Artur Phleps

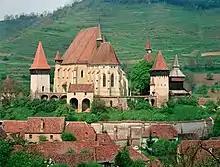
rural village landscape with old church steeple in the mid-distance and terraced hills in the background

Phleps was born in what was then called Birthälm (Biertan), near Hermannstadt (Sibiu) in Siebenbürgen, then a part of the Austro-Hungarian Empire (modern-day Transylvania, Romania). At the time, Siebenbürgen was densely populated by Romanian ethnic Germans, commonly referred to as Transylvanian Saxons. He was the third son of a surgeon, Dr. Gustav Phleps, and Sophie (née Stolz), the daughter of a peasant. Both families had lived in Siebenbürgen for centuries. After finishing the Lutheran school in Hermannstadt, Phleps entered the Imperial and Royal cadet school in Pressburg (Bratislava in the modern-day Slovak Republic) in 1900, and on 1 November 1901 was commissioned as a (lieutenant) in the 3rd Regiment of the (Tyrolean mountain infantry of the Kaiser).